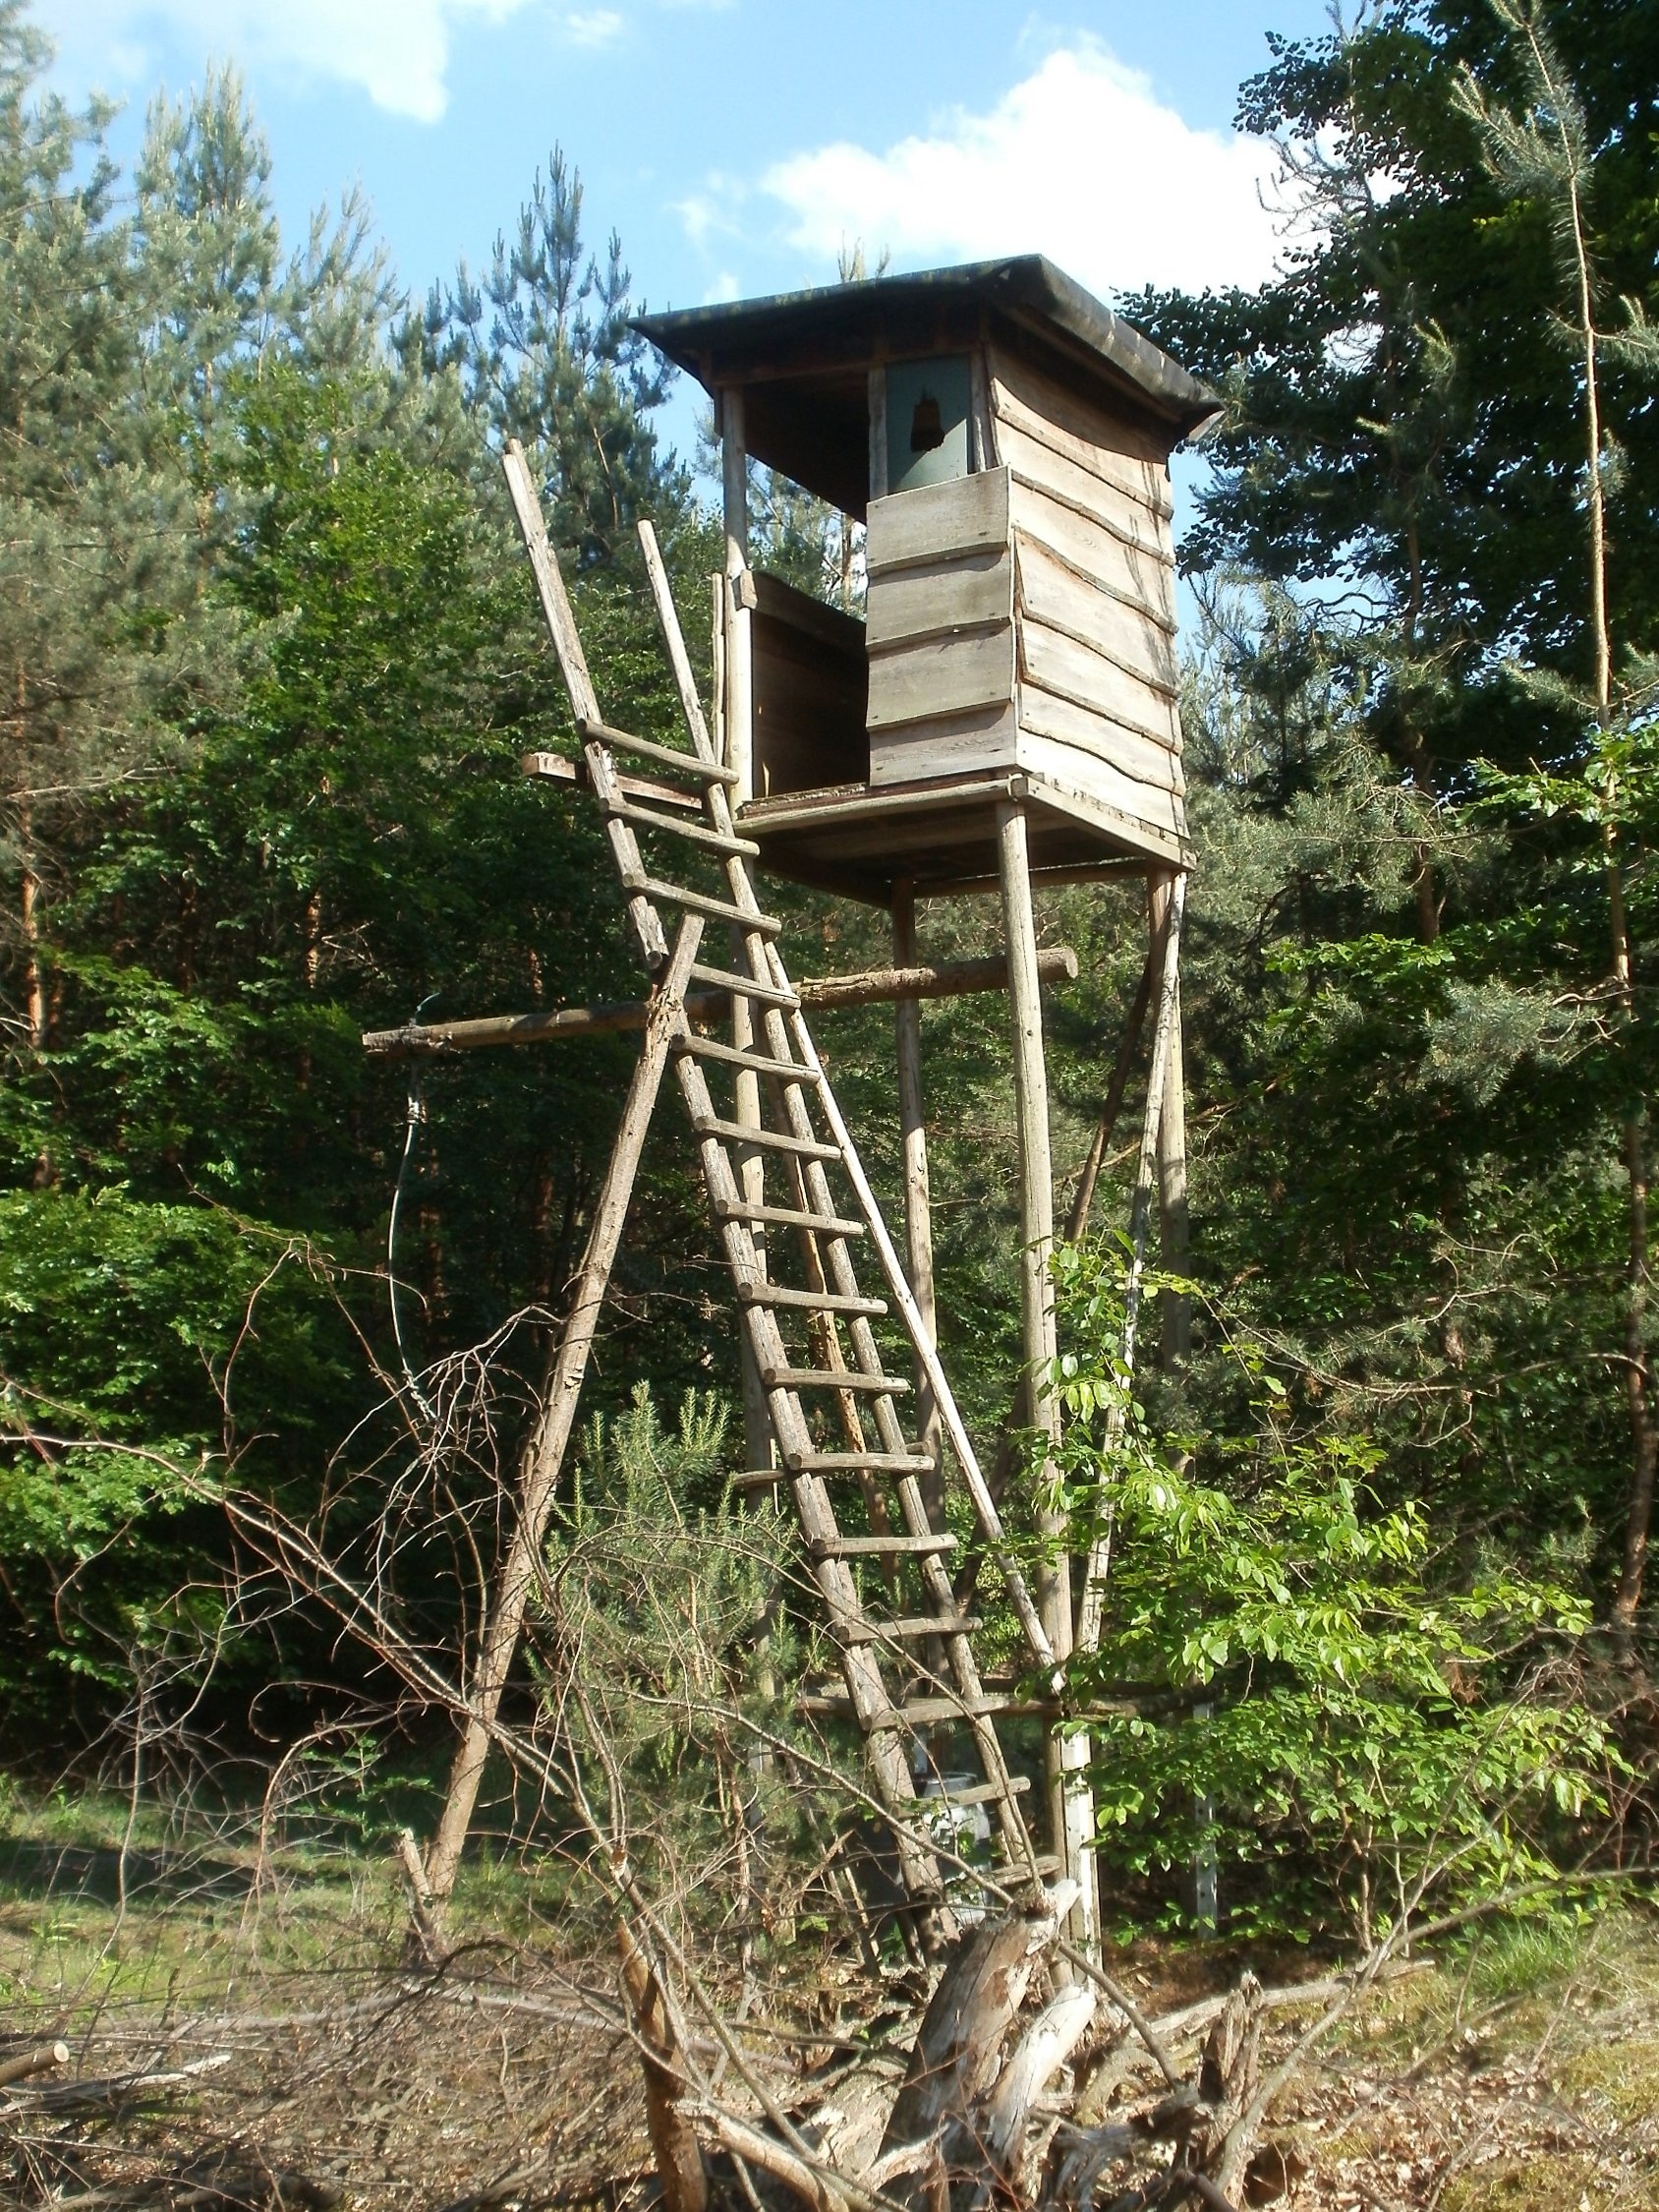
tree, wood, lookout, deer, construction, stand, shooting, wooden, observation, hunting, stance, pumpwerkweg, schwetzinger hardt, outdoor structure, tree stand